Stump Pond (Pembroke, Massachusetts)

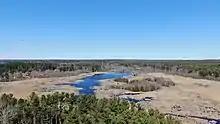
Stump Pond as it was in March 2020.

Stump Pond, also known as Reservoir MA 94127, was a reservoir in Pembroke, Massachusetts in the East Pembroke section of the town, east of the northern end of the Routes 14 and 53, west of Keene Pond and southwest of Arnold School Pond. Today, the area is part of the Burrage Pond Wildlife Management Area.